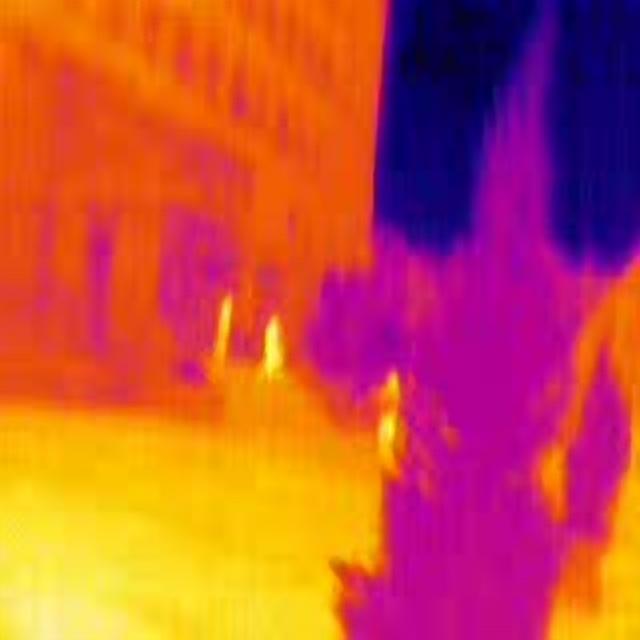
Detected objects:
label: person
label: person
label: person